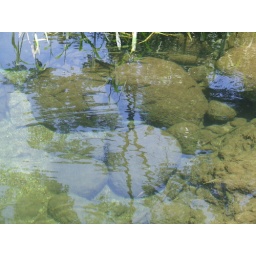
fish in the water